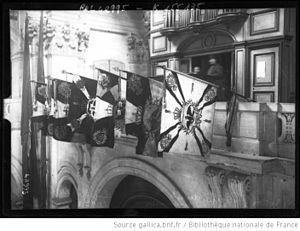
Exposition de sept drapeaux allemands dans la chapelle des Invalides à Paris en octobre 1914.
La bataille des Frontières désigne l'une des premières phases de combats de la Première Guerre mondiale sur le front ouest en août 1914, juste après la mobilisation des différents belligérants. Comme il s'agit d'une expression française, le terme désigne la série d'affrontements entre les troupes allemandes et franco-britanniques le long des frontières franco-belge et franco-allemande, sur une période allant du 7 au 23 août 1914.